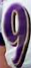
Number: 9